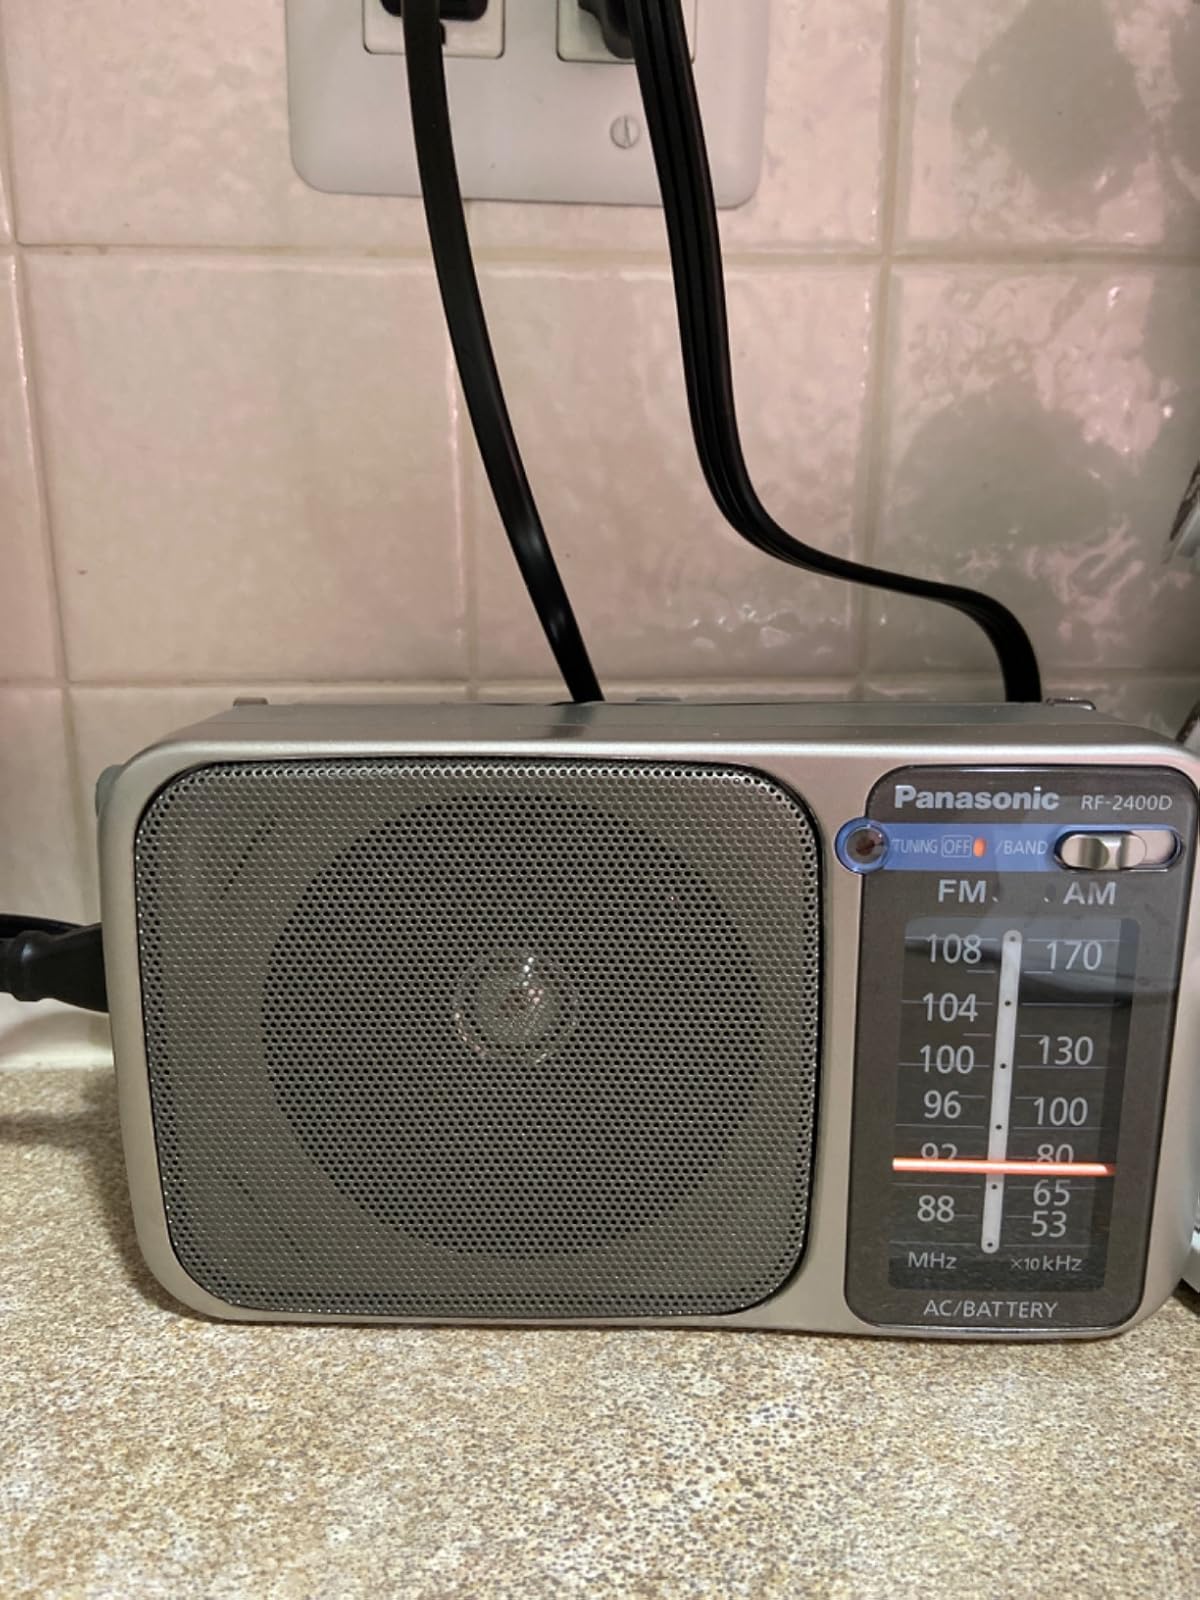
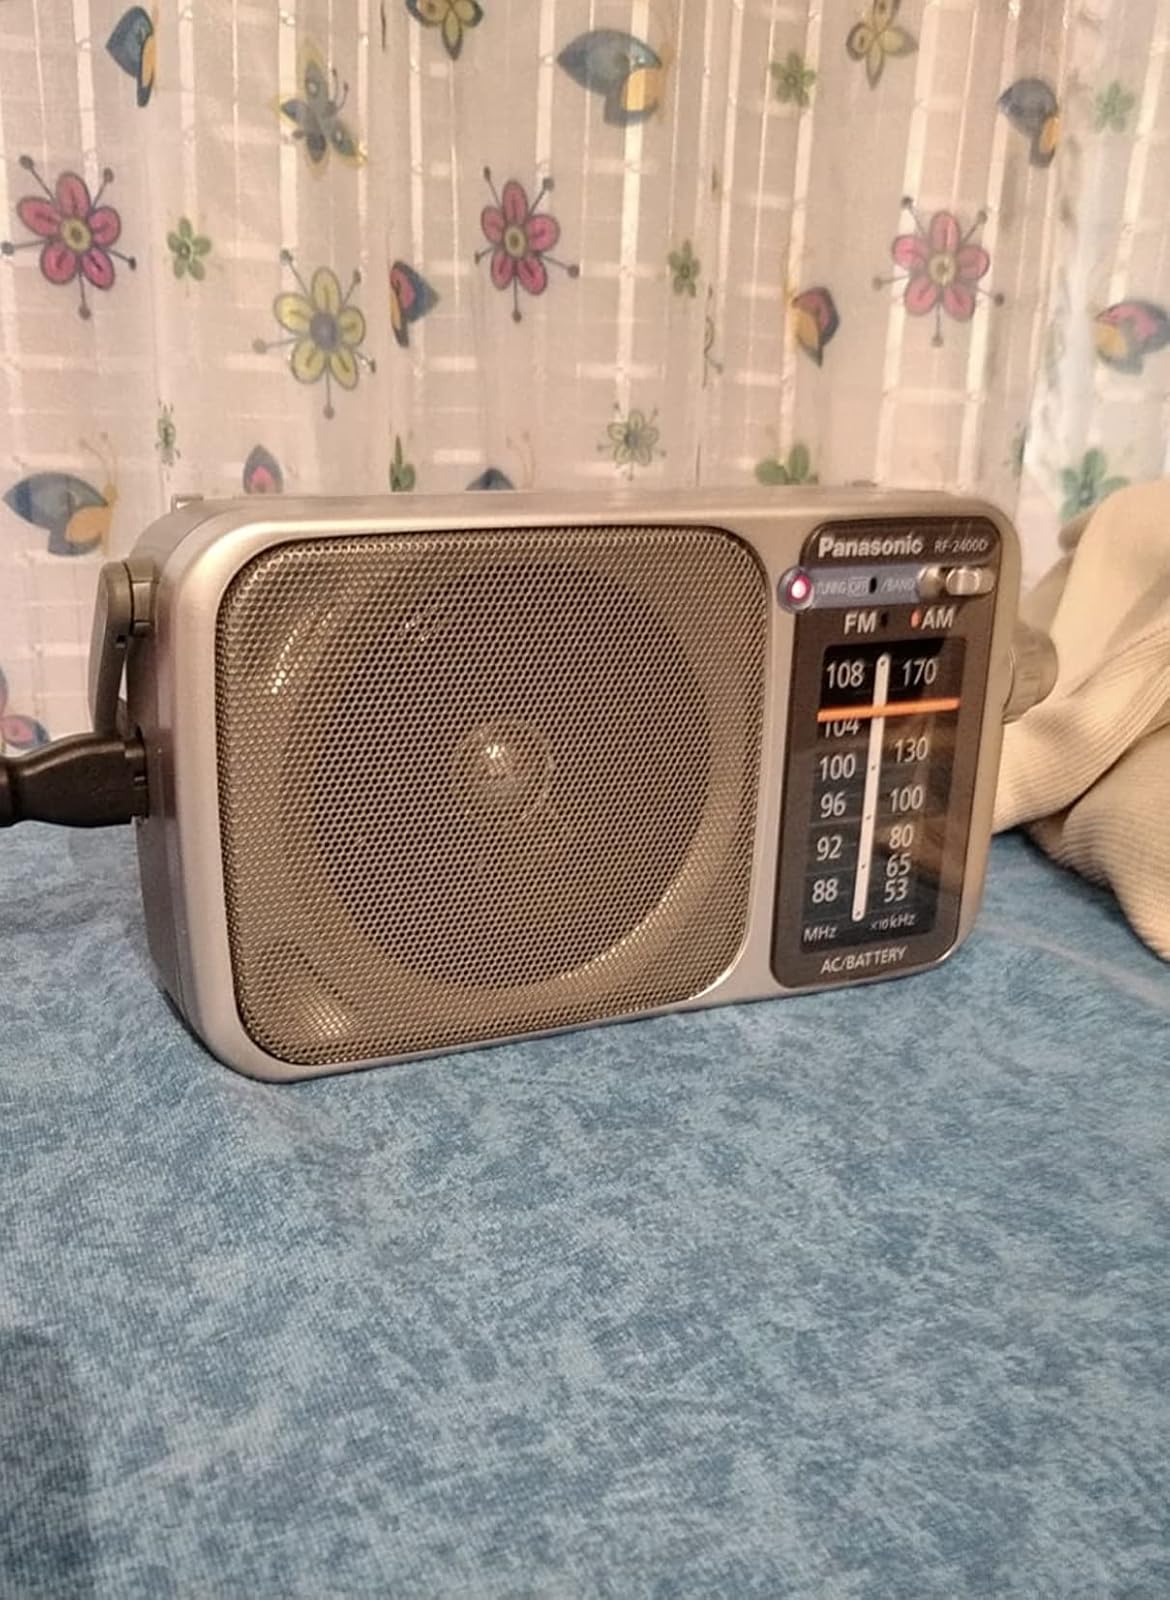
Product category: radio
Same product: yes